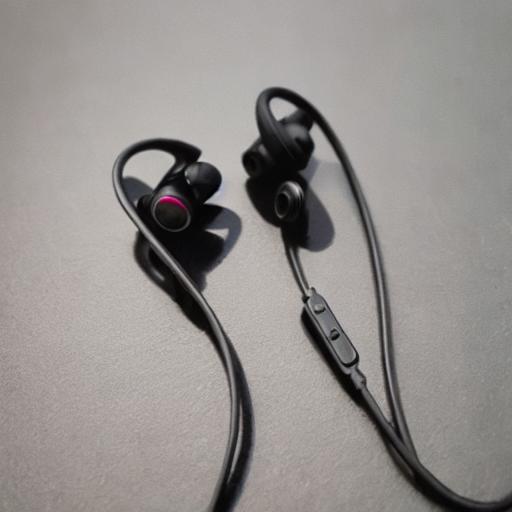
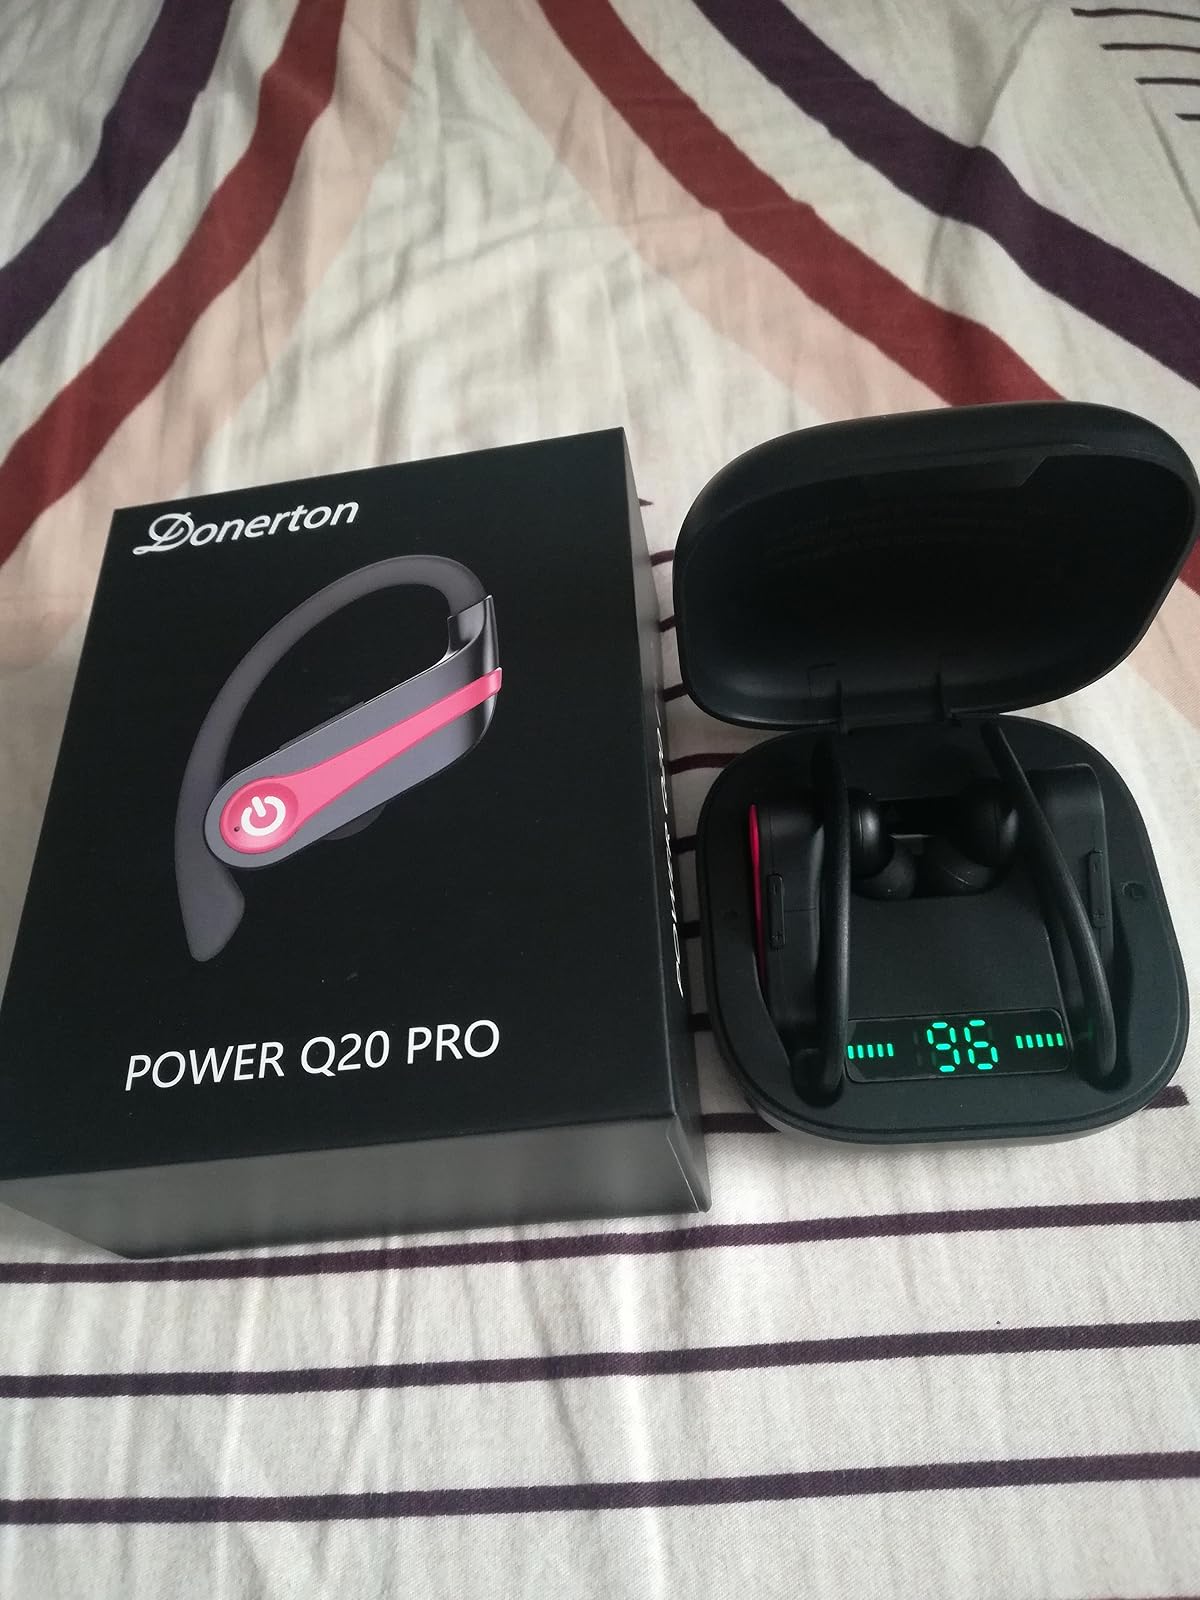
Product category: earbuds
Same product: no